Kobe

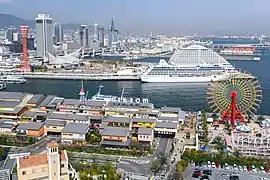
As of 2007 Kobe was the busiest port in the Kansai region.

The Port of Kobe is both an important port and manufacturing center within the Hanshin Industrial Region. Kobe is the busiest container port in the region, surpassing even Osaka, and the fourth-busiest in Japan.